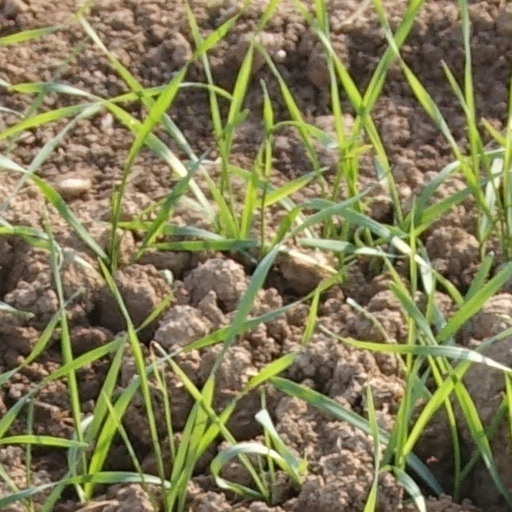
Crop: wheat